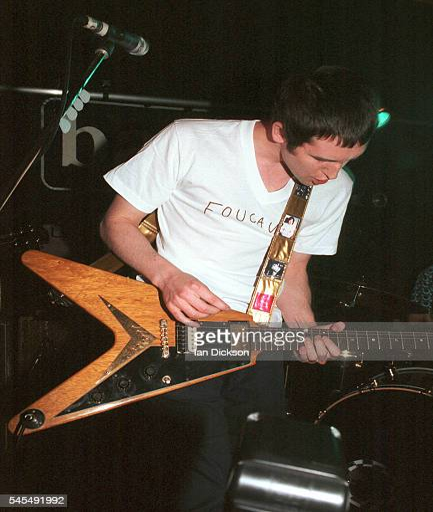
artist of person performing on stage